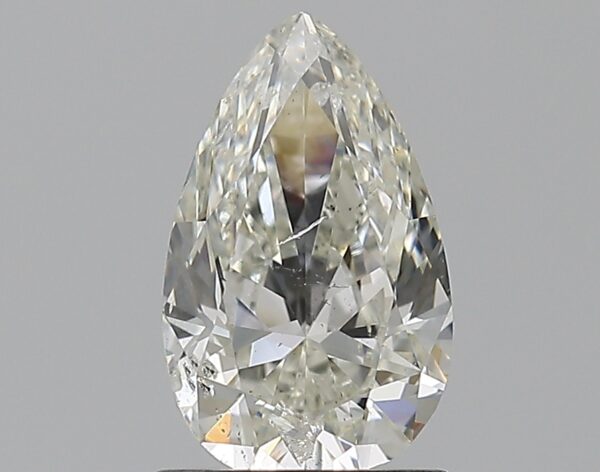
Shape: pear
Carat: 1.01
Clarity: I1
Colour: J
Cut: EX
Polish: EX
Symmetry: VG
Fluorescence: N
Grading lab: GIA
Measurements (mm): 8.76 x 5.39 x 3.33